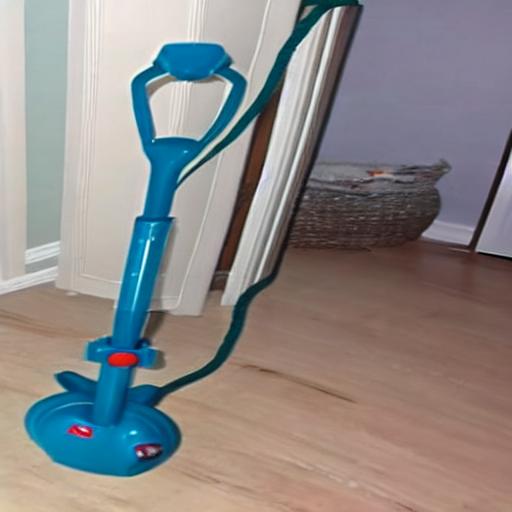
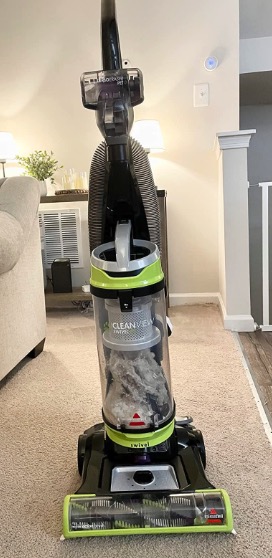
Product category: items_vacuum
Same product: no